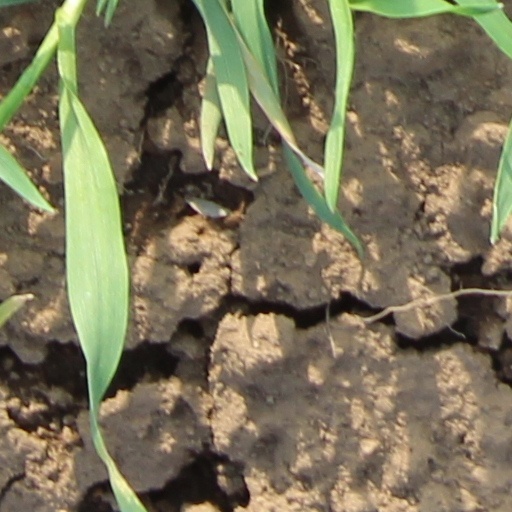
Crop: wheat